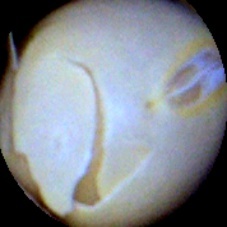
Label: Skin-damaged